John Kanzius

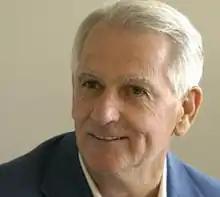
Kanzius, circa 2005

John S. Kanzius (March 1, 1944 – February 18, 2009) was an American inventor, radio and TV engineer, one-time station owner and ham radio operator (call sign: K3TUP) from Erie, Pennsylvania. He invented a method that, he said, could treat virtually all forms of cancer, with no side effects, and without the need for surgery or medication. He also demonstrated a device that generated flammable hydrogen-containing gas from salt-water-solution by the use of radiowaves. In the media this was dubbed "burning salt water". Both effects involve the use of his radio frequency transmitter.